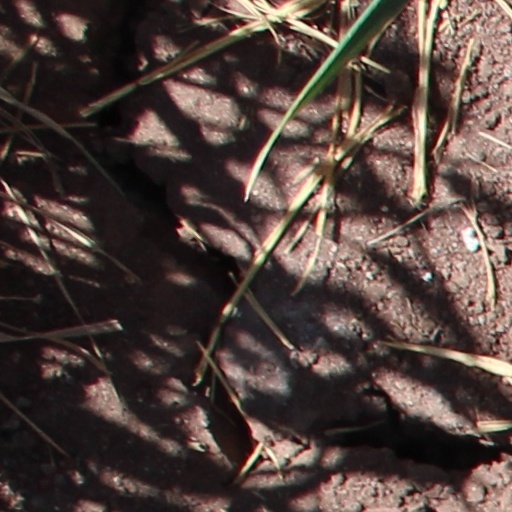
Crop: wheat